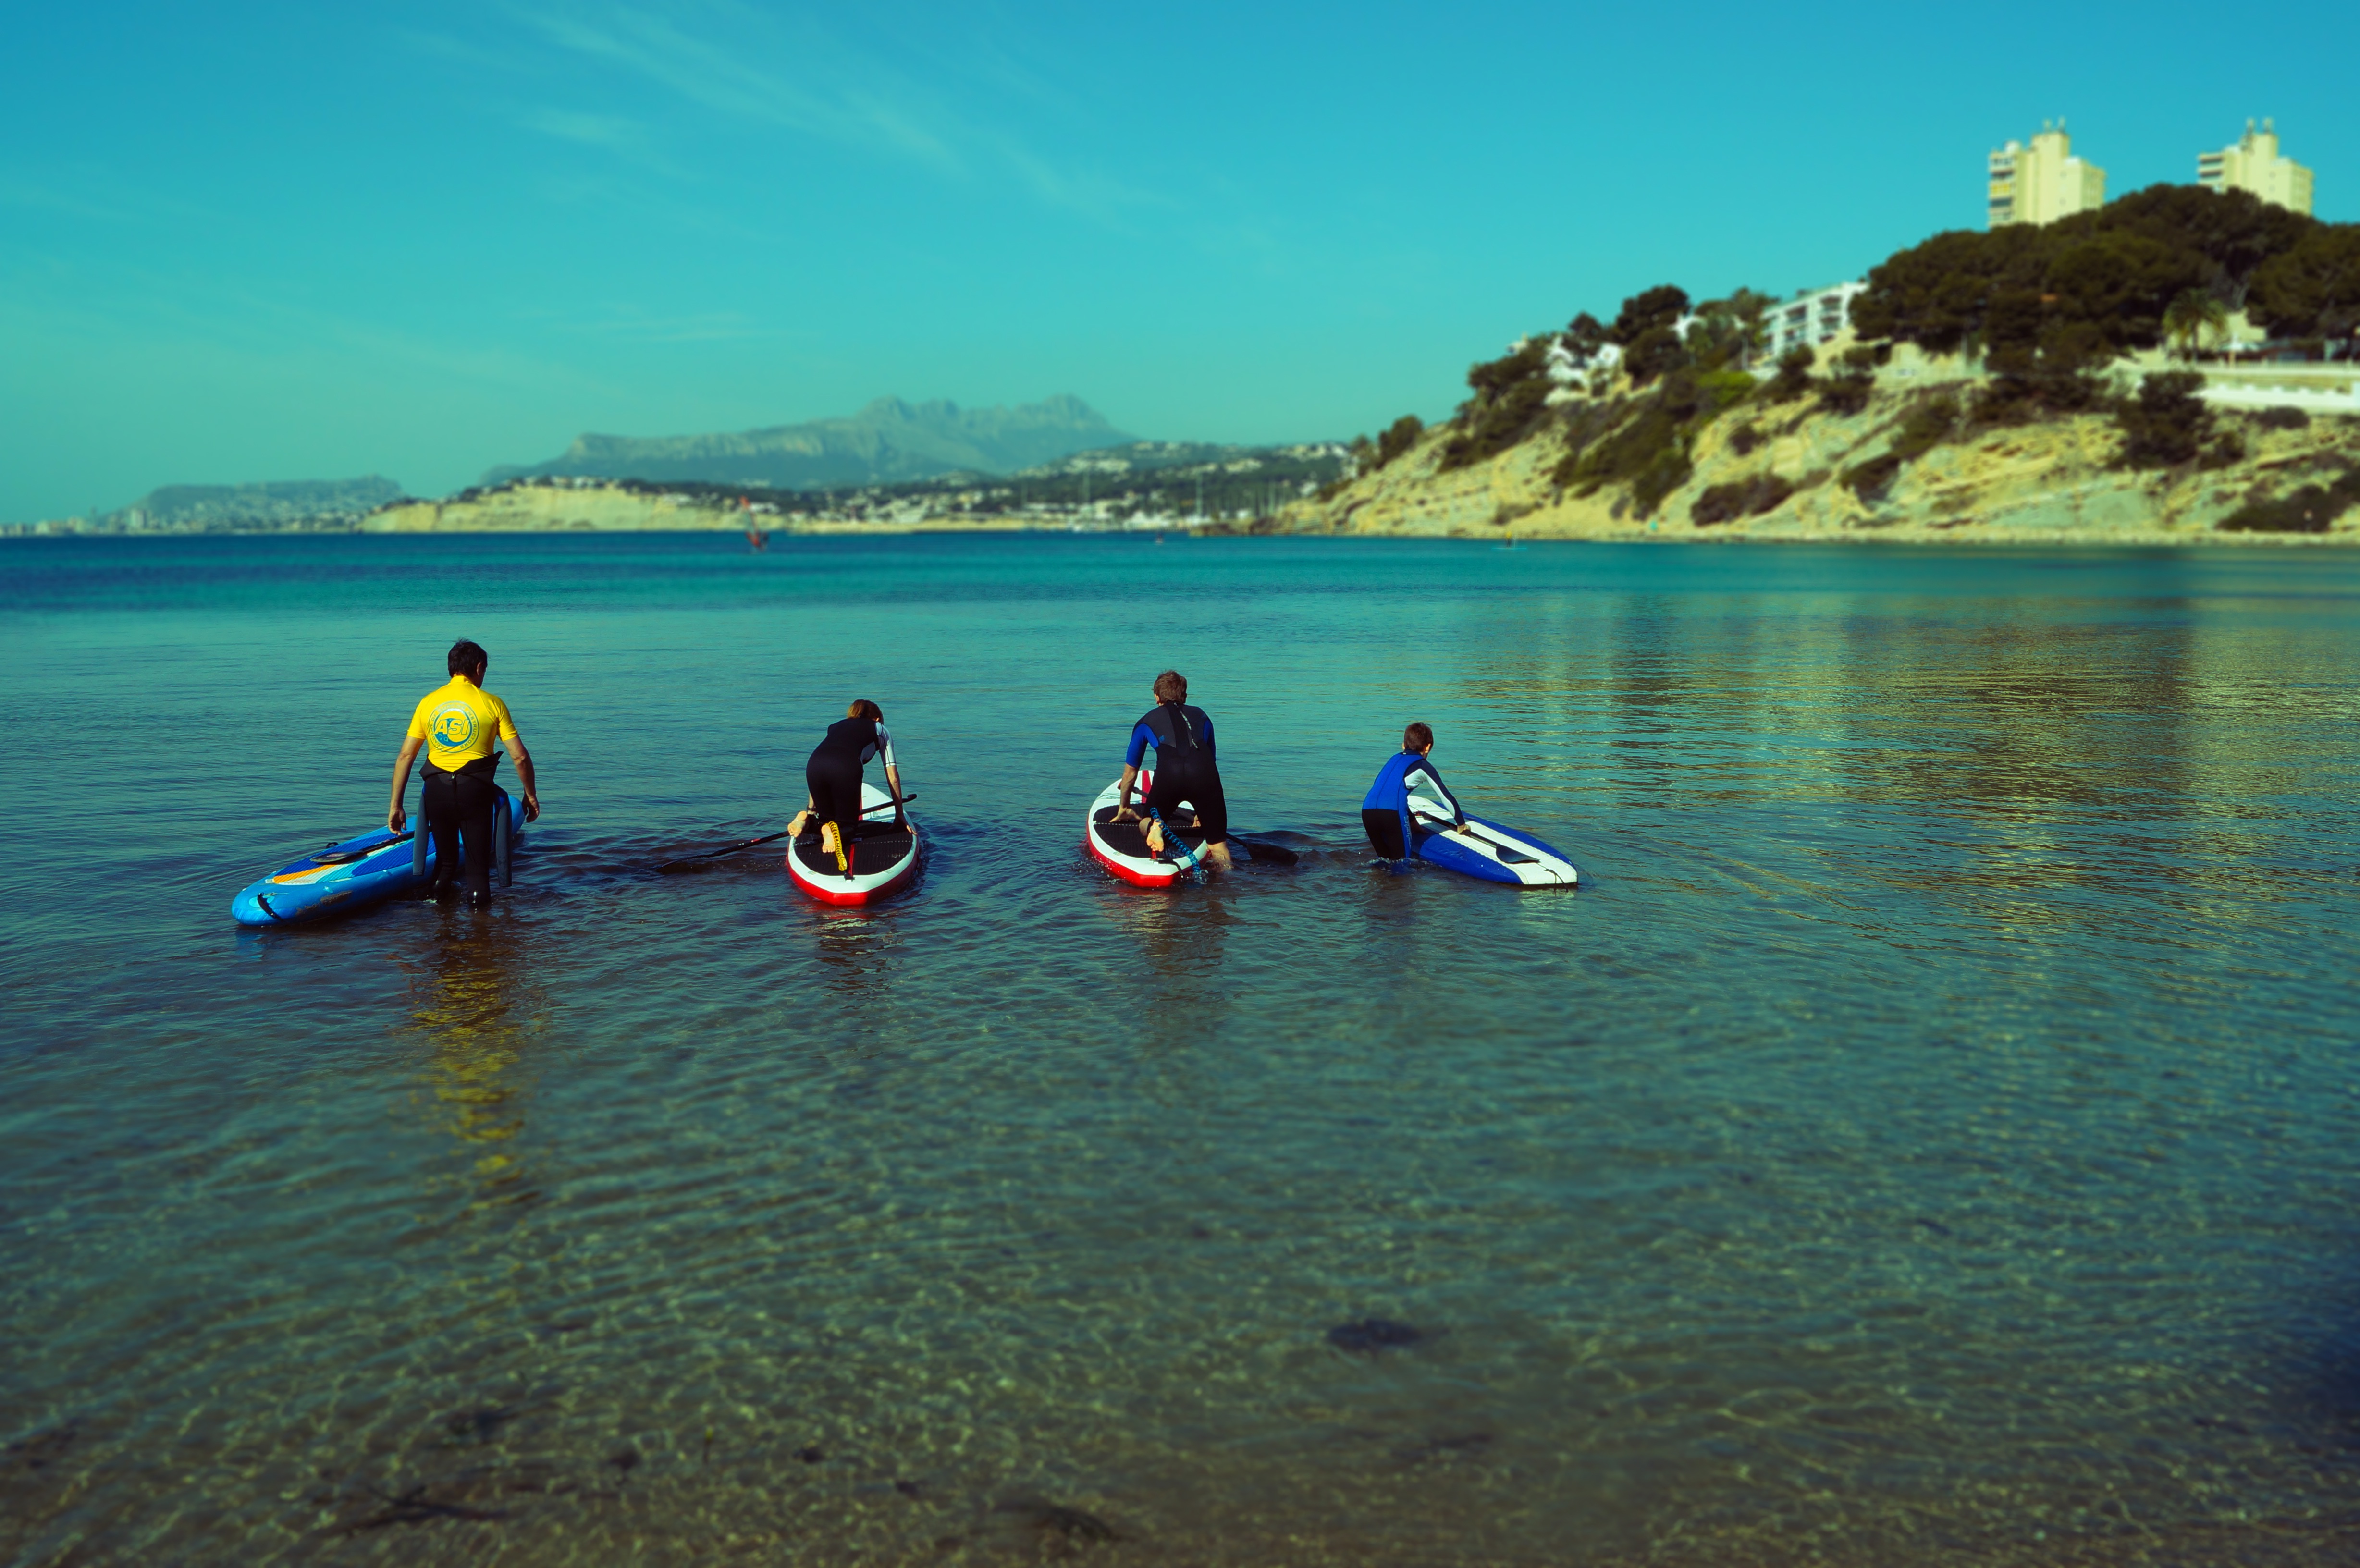
beach, sea, ocean, boat, lake, paddle, vehicle, bay, sports, boating, water sport